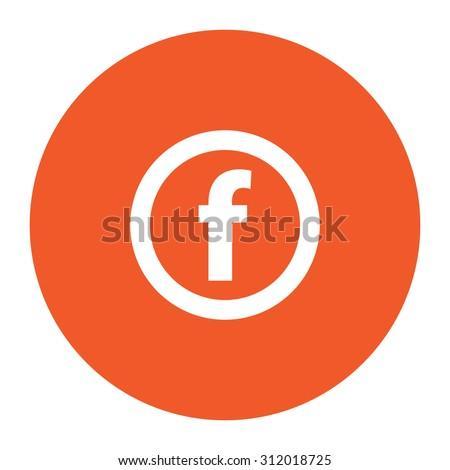
basic font for flat white icon in the orange circle .